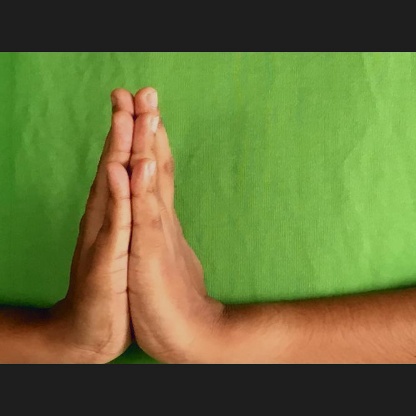
Mudra: Anjali